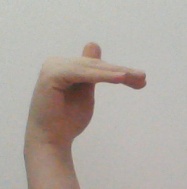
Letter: khaa